Thomas Moran House

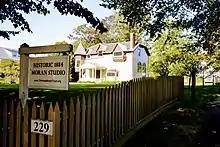
View of the artist residence on Main St - Hudson River school

The Thomas and Mary Nimmo Moran House stands in the village of East Hampton, on the west side of Main Street between Woods Lane and Mill Hill Lane. It is an eclectic two-story frame structure, built in 1884 by Thomas Moran using predominantly recycled construction materials. The main room in the house, which dominates the front facade was Thomas Moran's studio. It is a large and airy room with 20-foot ceilings where Moran completed many of his works. Moran entertained many visitors and fellow artists in his home, including J. Thompson and Robert Wood.